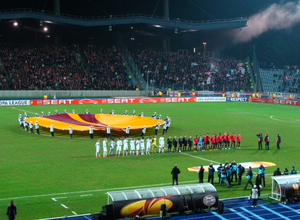
La saison 2010-2011 du LOSC Lille Métropole est la cinquante-et-unième saison du club nordiste en première division du championnat de France, la onzième consécutive au sein de l'élite du football français. Cette saison est particulièrement importante dans l'histoire du LOSC, puisque ce dernier réalise le doublé championnat et coupe de France, titres qui lui échappent respectivement depuis 1954 et 1955. Ce doublé, le deuxième de l'histoire des Dogues après celui de la saison 1945-1946 et le seizième de l'histoire du football français, est célébré avec ferveur dans la métropole lilloise.
Le Stadium, anciennement appelé Stadium Lille Métropole ou Stadium Nord, est un stade d'athlétisme, de rugby à XV et de football de Villeneuve-d'Ascq. Les matchs de Top 8 du LMRCV ainsi que de grands meetings d'athlétisme s'y déroulent.